United Nations Truce Supervision Organization

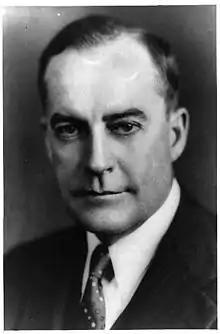
Thomas C. Wasson, US member of the Truce Commission, assassinated in Jerusalem, 22 May 1948

By 17 April 1948, the situation in Palestine had deteriorated further and the Security Council adopted Resolution 46 (1948), calling upon all persons and organizations in Palestine to immediately cease all military activities, as well as acts of violence, terrorism and sabotage; to refrain from any actions endangering the safety of the Holy Places in Palestine and refrain from importing or acquiring or assisting or encouraging the importation or acquisition of weapons and war materials (arms embargo). It also requested the government of the U.K., as the Mandatory Power, to supervise the execution of those measures and to keep the Security Council and the General Assembly informed on the situation in Palestine.